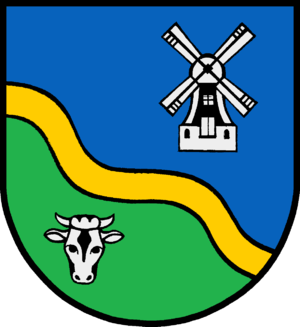
Goldebæk (Sydslesvig)
Coat of arms of Goldebæk (Sydslesvig)
Goldebæk eller Goldebek er en landsby og kommune beliggende i afstand af omtrent 25 kilomter fra både Flensborg, Husum, Nibøl på Midtsletten i det centrale Sydslesvig. Administrativt hører kommunen under Nordfrislands kreds i den nordtyske delstat Slesvig-Holsten. Den samarbejder på administrativt plan med andre kommuner i omegnen i kommunefællesskab Midterste Nordfrisland. I kirkelig henseende hører Goldelund under Joldelund Sogn. Sognet lå i Nørre Gøs Herred, da Slesvig var dansk indtil 1864.